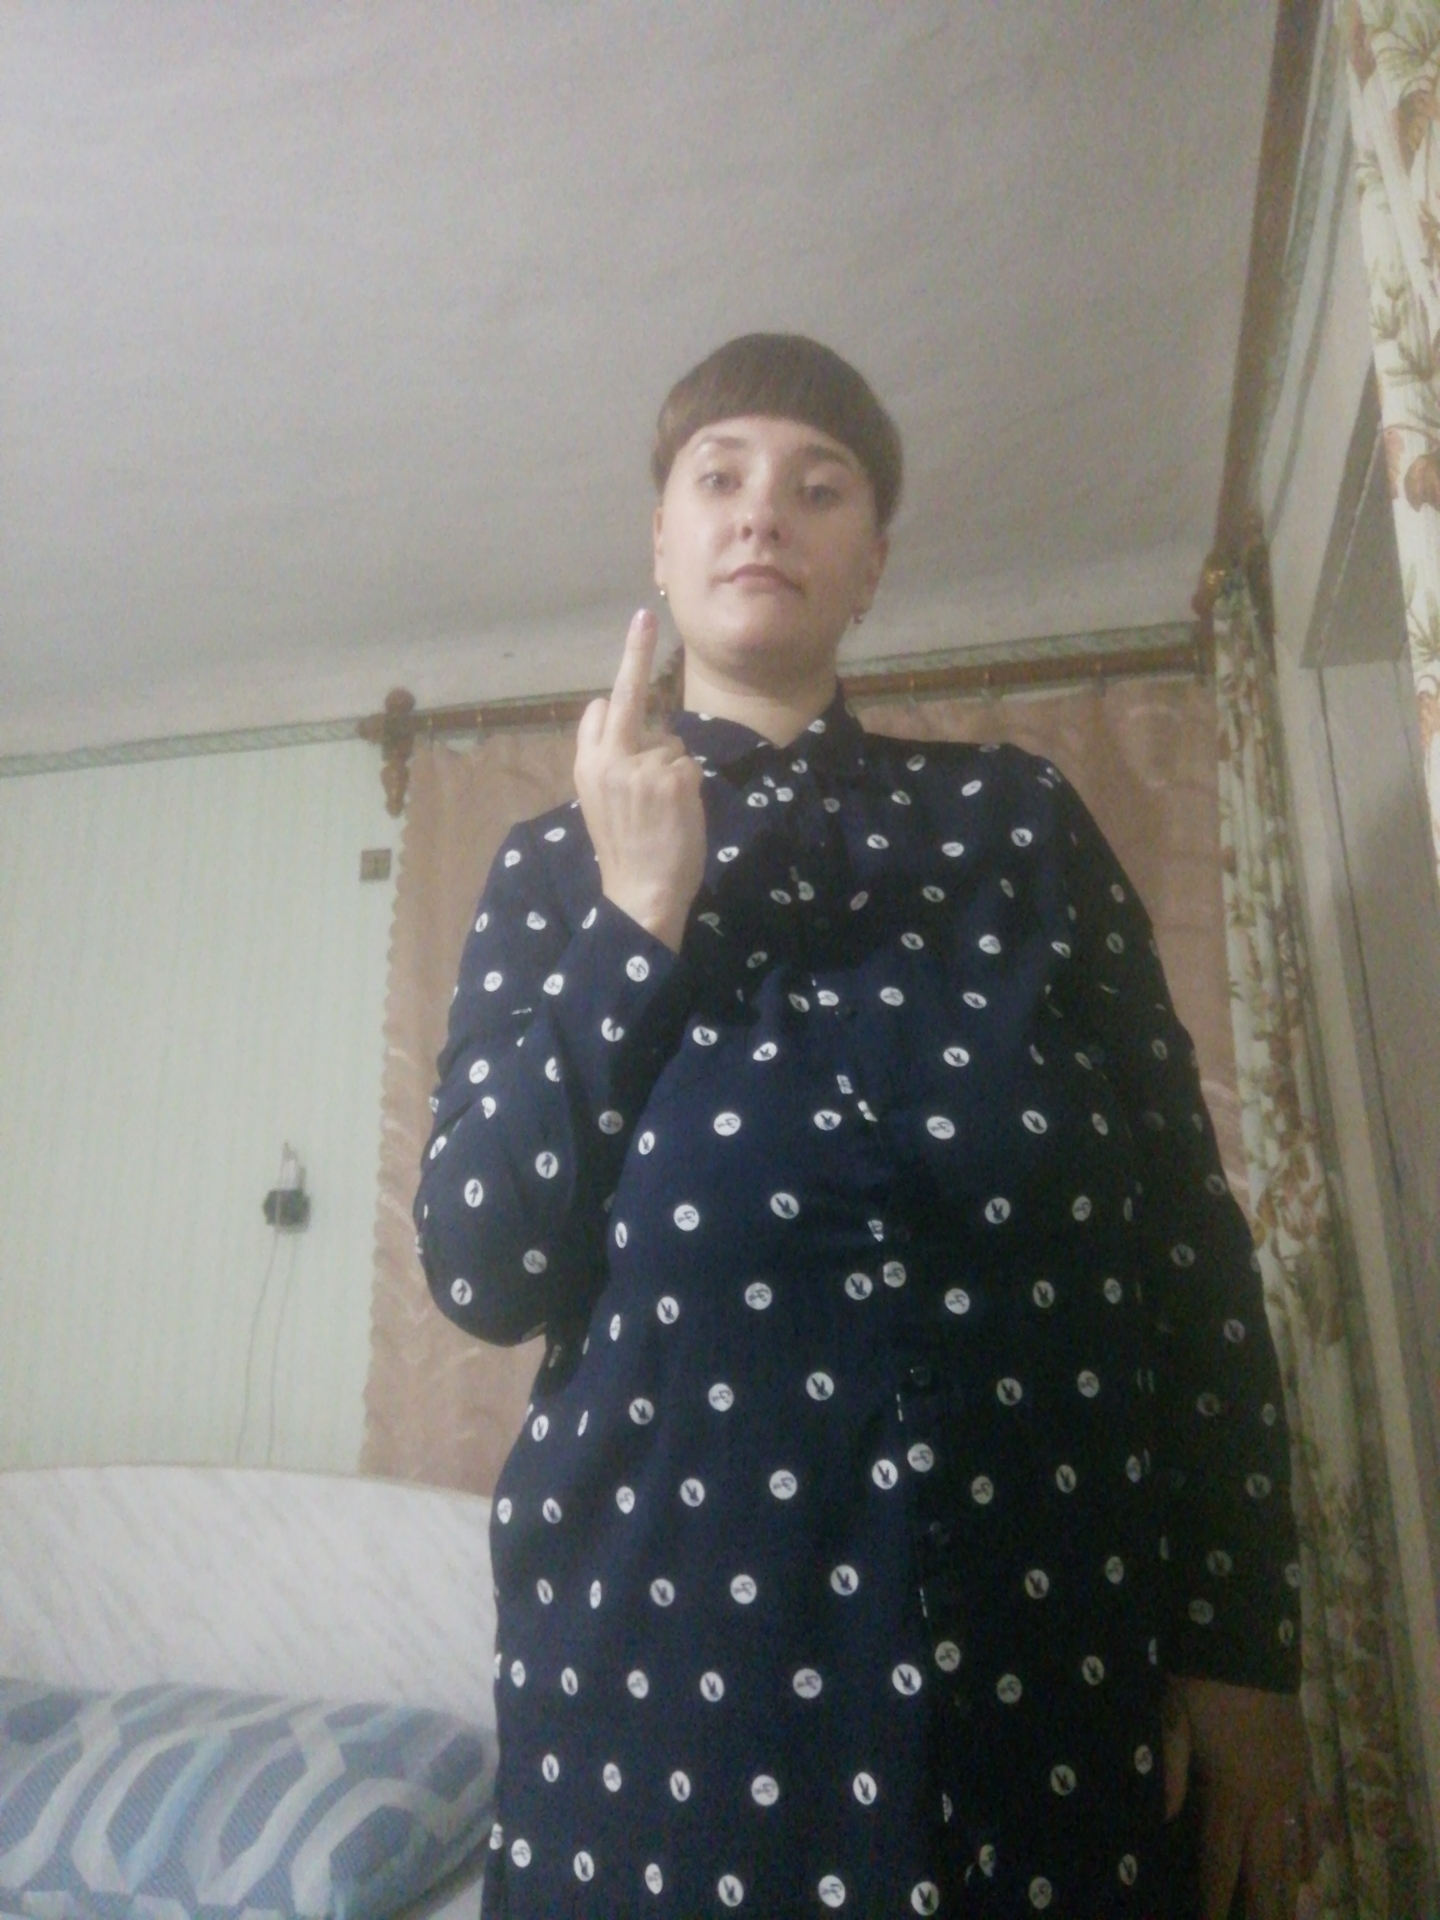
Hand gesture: middle_finger